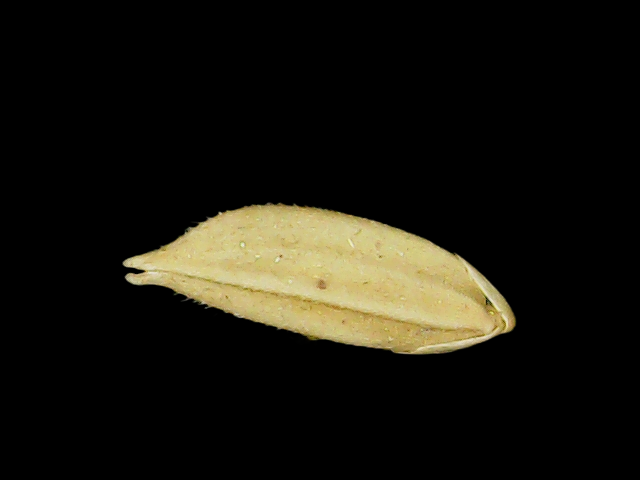
Rice variety: Binadhan12